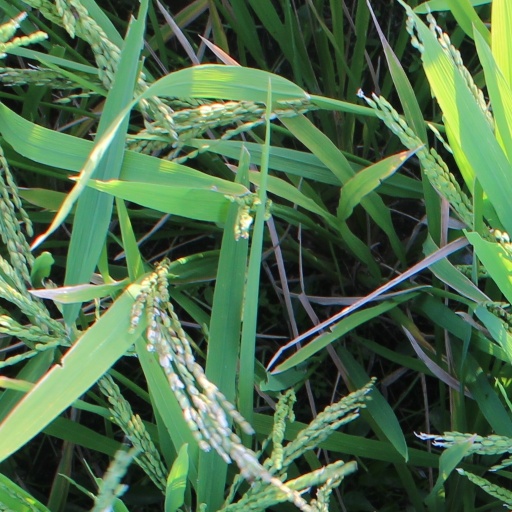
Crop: rice